Kevin Harvick

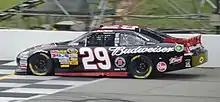
Harvick's No. 29 at Pocono Raceway in 2011

Harvick started the 2009 season by winning the Budweiser Shootout with a last-lap pass on Jamie McMurray. After Harvick damaged his primary car for the 2009 Daytona 500, his team switched to his Shootout car and he finished second when the race was declared official early due to rain.